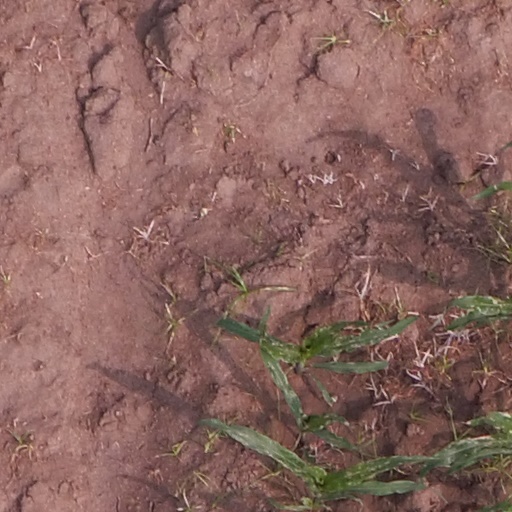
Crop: maize; corn